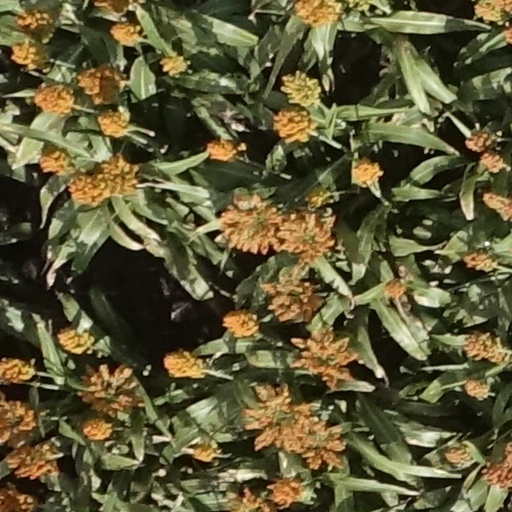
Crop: sorghum